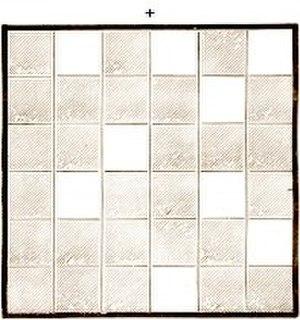
Mathias Sandorf est un roman d'aventures de Jules Verne, paru en 1885.